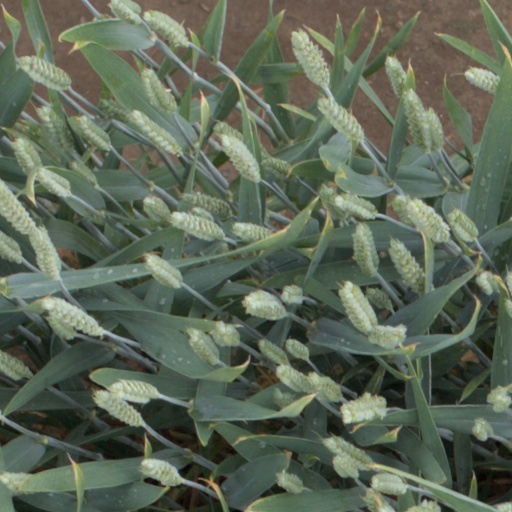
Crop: wheat